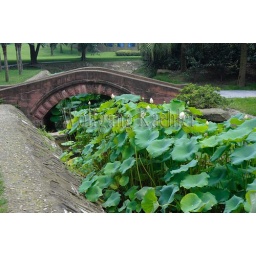
China, near chengdu, sanxingdui, lotus plants in park, bridge